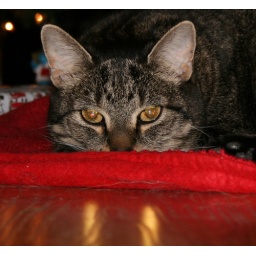
Our cat loves to hide under the christmas tree. The reflection of her eyes on the wood floor was cool.